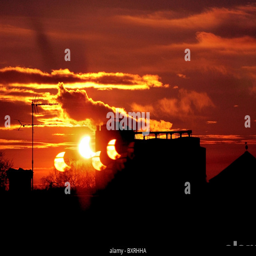
partial solar eclipse at sunrise , seen .